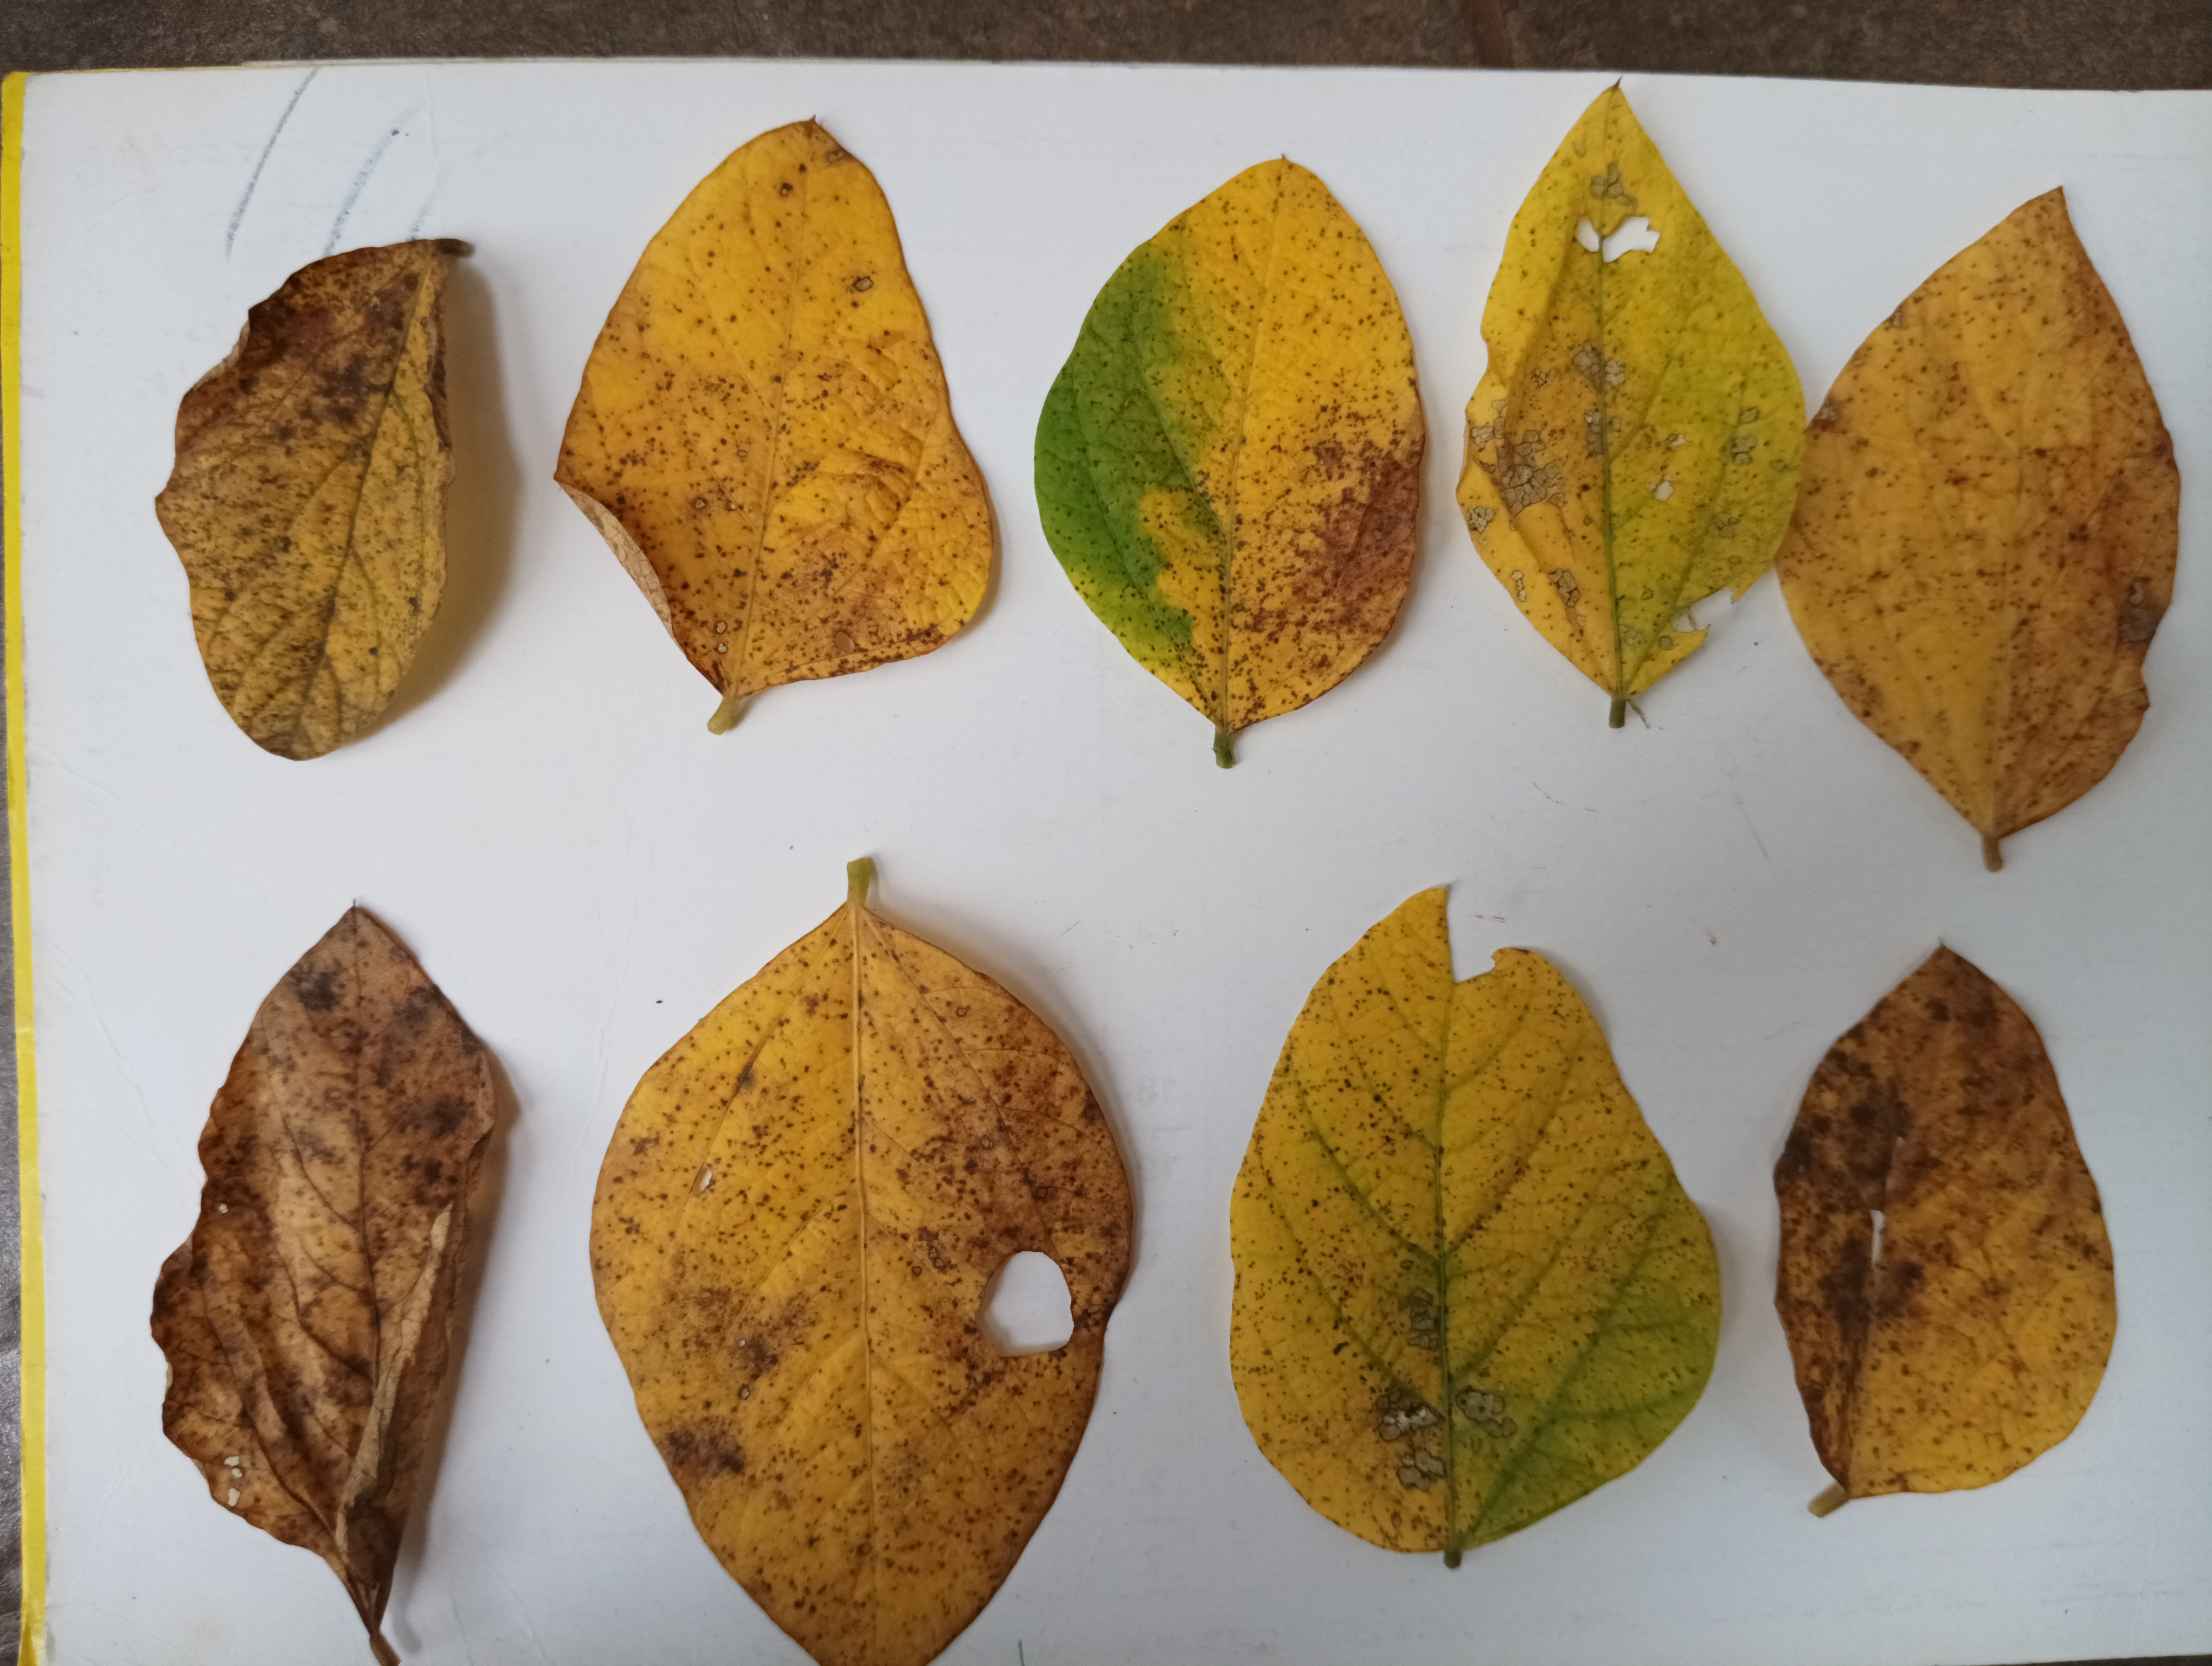
Label: Septoria_Brown_Spot